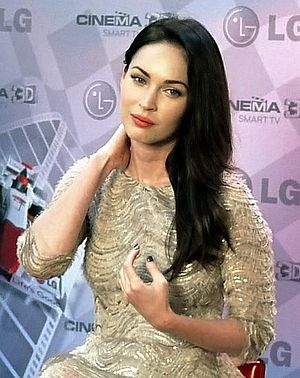
Megan Fox
Megan Fox den 6. juni 2011
Megan Denise Fox er en amerikansk skuespiller og model. Hun begyndte sin skuespillerkarriere i 2001 med flere mindre tv- og filmroller og spillede en regelmæssig rolle i tv-serien Hope & Faith. I 2004 fik hun sin filmdebut i filmen Confessions of a Teenage Drama Queen. I 2007 spillede hun Mikaela Banes i Transformers, hvilket blev hendes gennembrudsrolle. Hun gentog rollen i efterfølgeren Transformers: Revenge of the Fallen i 2009. Senere i 2009 spillede hun hovedrollen i Jennifer's Body. Fox betragtes også som en af de moderne kvindelige sexsymboler og har optrådt i magasiner som Maxim, Rolling Stone og FHM.